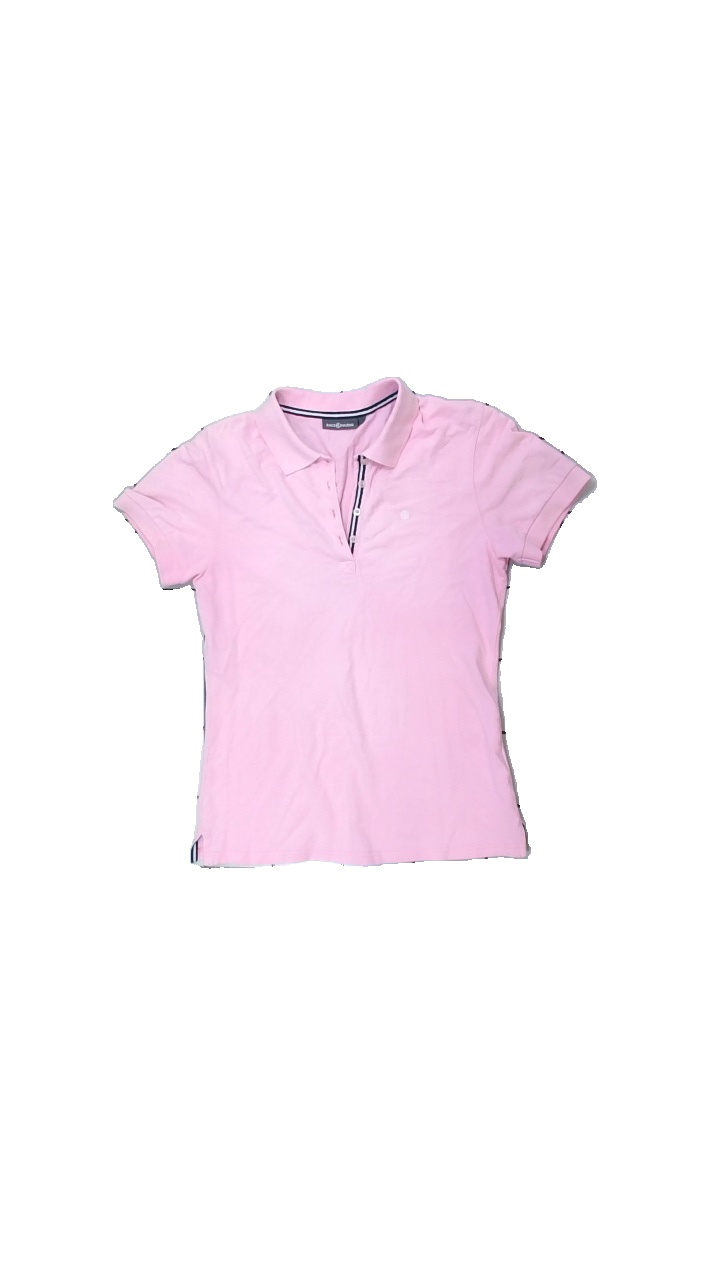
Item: T-shirt (Ladies)
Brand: Race Marine
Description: skjorta med tryck
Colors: Pink, White
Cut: Regular
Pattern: Logo print
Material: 100% bomull
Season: All
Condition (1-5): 5
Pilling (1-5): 5
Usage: Export
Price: <50